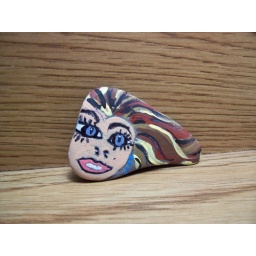
river rock painted in acrylics beauty on the rock art pin